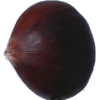
Label: chestnut